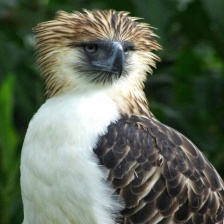
Species: PHILIPPINE EAGLE
Scientific name: PITHECOPHAGA JEFFERYI